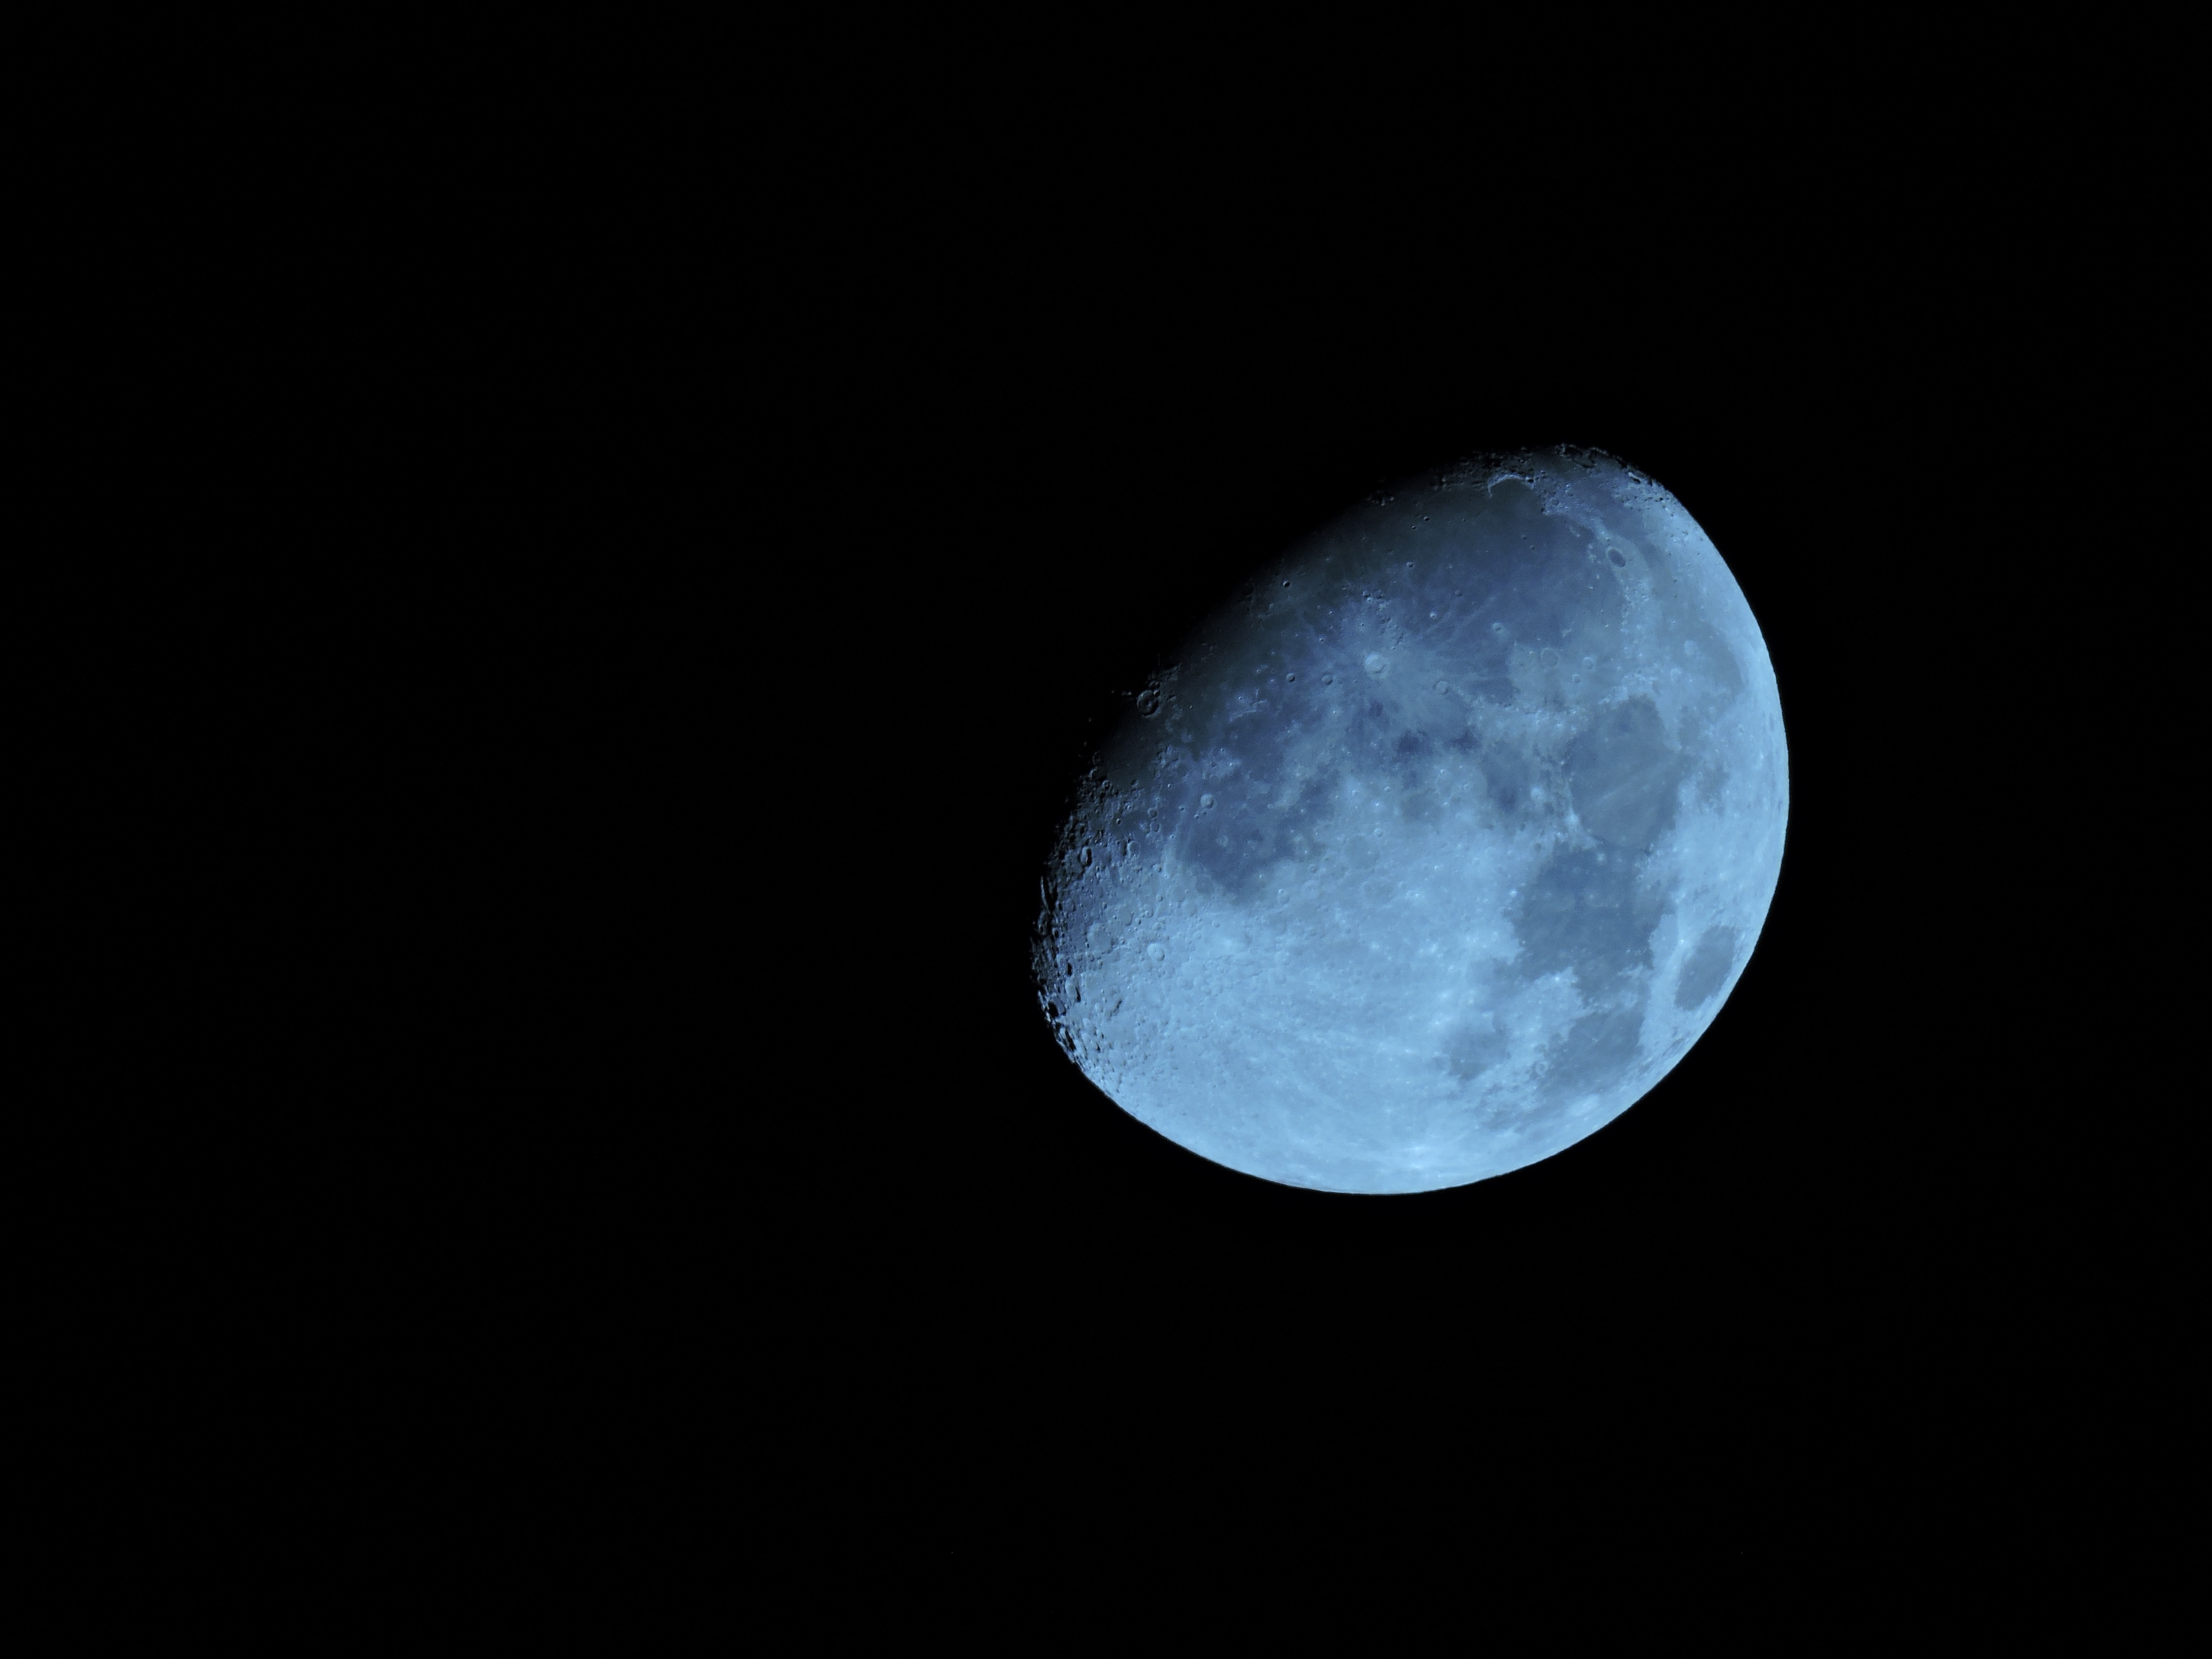
cosmos, atmosphere, space, moon, moonlight, circle, outer space, astronomy, blue moon, astronomical object